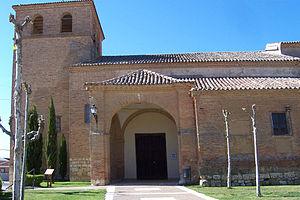
Cuenca de Campos est une commune de la province de Valladolid dans la communauté autonome de Castille-et-León en Espagne.